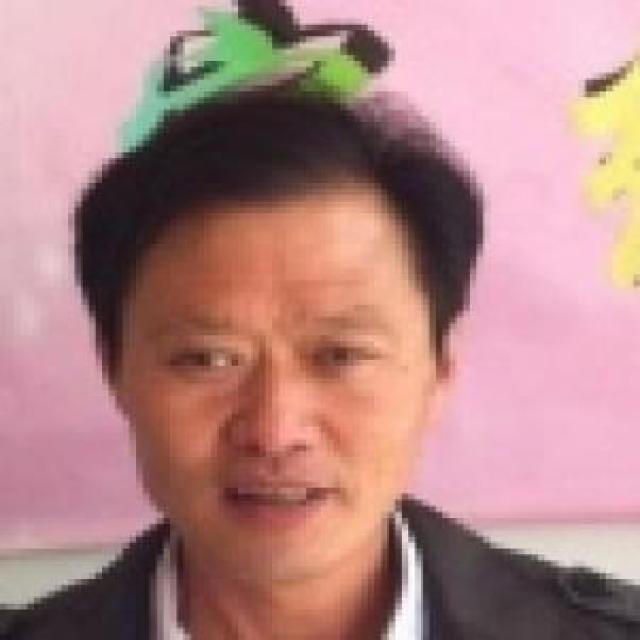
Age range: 45-64